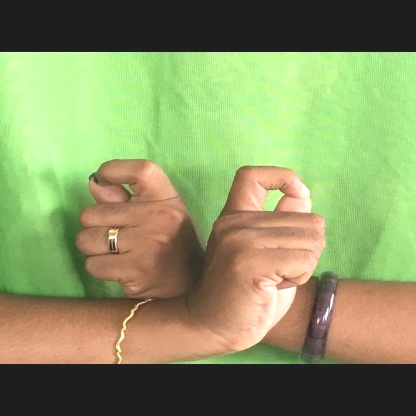
Mudra: Berunda